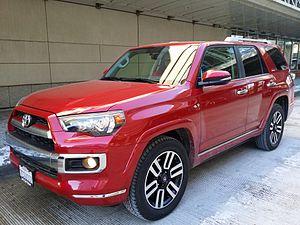
Le Toyota 4-Runner est un véhicule utilitaire sport fabriqué par Toyota et vendu partout dans le monde depuis 1984, qui a connu cinq générations. Il est néanmoins équipé d'une boite de transfert avec 2 roues motrices longues, 4 roues motrices longues et 4 roues motrices courtes. Au Japon, il est commercialisé sous le nom de Toyota Hilux Surf. Le 4-Runner était à l'origine un SUV compact un peu plus gros qu'un pick-up Toyota avec une coque en fibre de verre sur la benne, mais le modèle a depuis subi un développement significatif devenant un croisement entre un véhicule de taille moyenne et un gros SUV. Il est basé sur la plateforme du Toyota Hilux, puis du Toyota Tacoma. En Europe, il est remplacé en 1994 par le Toyota RAV4 pour la seconde génération, tandis que pour les autres marchés sa commercialisation est poursuivie.